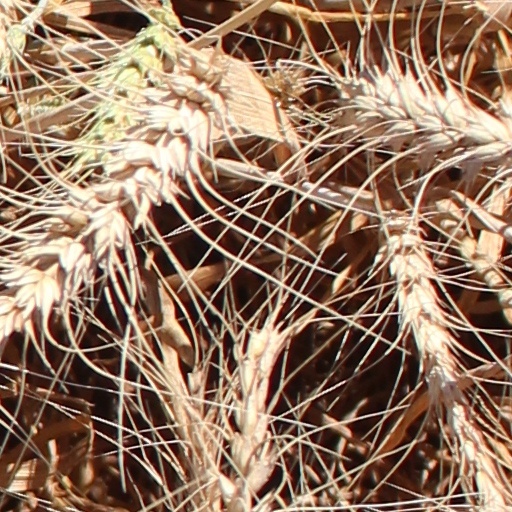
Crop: wheat